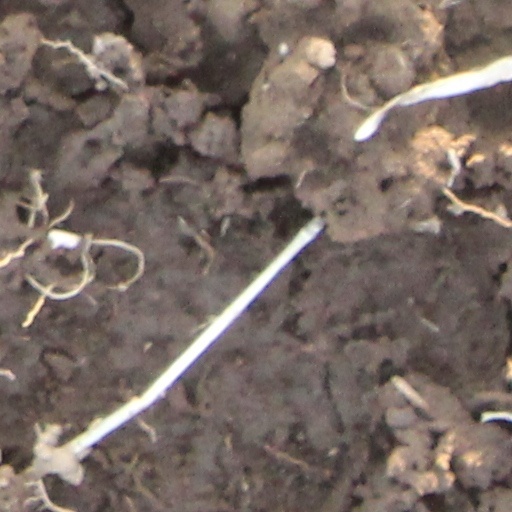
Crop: wheat